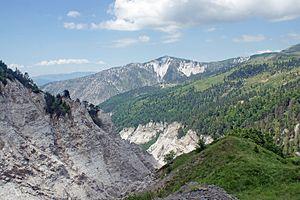
Le Parc naturel de Korab-Koritnik est un parc naturel de l'est de l'Albanie formant une section de la ceinture verte européenne, qui sert de refuge aux espèces animales et végétales menacées. Il couvre 555 km² de terrain montagneux alpin, avec des vallées, des rivières, des lacs glaciaires, des grottes, des canyons, une forêt dense de conifères et de feuillus. L'Union internationale pour la conservation de la nature a classé le parc dans la catégorie IV. Koritnik et Korab ont toutes deux été reconnues comme une zone végétale importante d'importance internationale par Plantlife.